Gillnetting

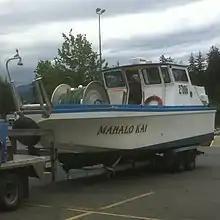
Contemporary Canadian commercial salmon bowpicker on trailer. Gillnet is evident on the metal drum in the bow of the boat.

A fishing vessel rigged to fish by gillnetting is a gillnetter. A gillnetter which deploys its gillnet from the bow is a bowpicker, while one which deploys its gillnet from the stern is a sternpicker. Gillnets differ from seines in that the latter uses a tighter weave to trap fish in an enclosed space, rather than directly catching the fish as in a gillnet.